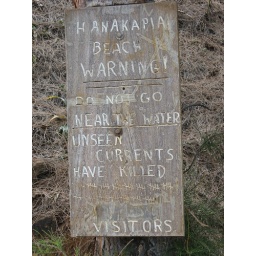
There are lots of beach warning signs in Kauai. Even with small surf this beach break looked scary.